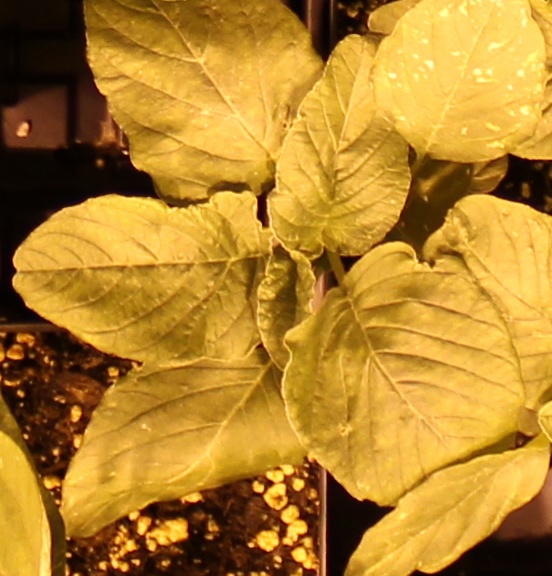
Label: Redroot Pigweed